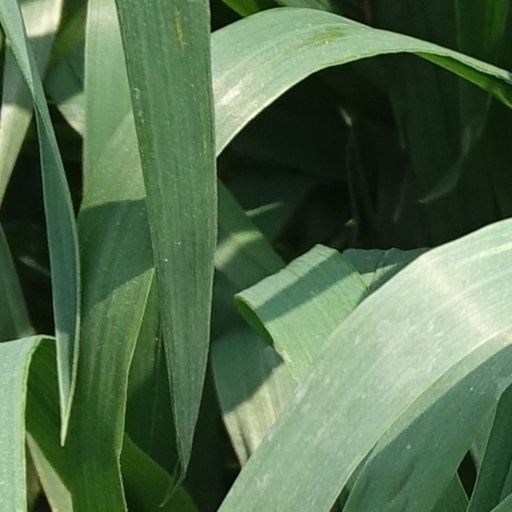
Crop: wheat